2019 Tennessee Titans season

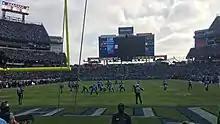
The Tennessee Titans vs. the Houston Texans at Nissan Stadium in Week 15.

The 2019 season was the Tennessee Titans' 50th in the National Football League (NFL) and their 60th overall. It marks the franchise's 23rd season in the state of Tennessee, their 22nd in Nashville and their second full season under head coach Mike Vrabel. Despite a 2–4 start resulting in the benching of quarterback Marcus Mariota, the Titans turned their season around with ex-Dolphins quarterback Ryan Tannehill. With the boost of Tannehill, what was a previously bottom-tier NFL offense transformed into one of its best, helping the Titans to a strong 7–3 finish, making them 9–7 for the fourth straight year and allowing for their return to the postseason after a one-year absence.